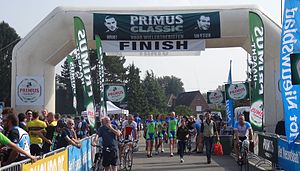
Primus Classic Impanis-Van Petegem
Målområde i 2014
Primus Classic er et belgisk endagsløb i landevejscykling som arrangeres hvert år i september. Løbet er blevet arrangeret siden 2011. Løbet er af UCI klassificeret som 1.Pro og er en del af UCI ProSeries.